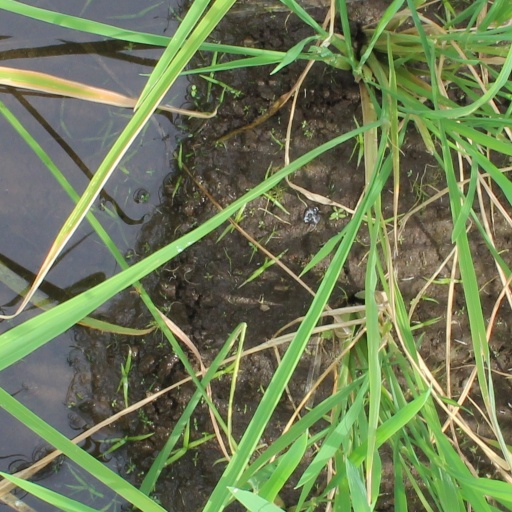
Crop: rice